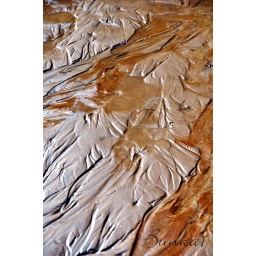
The water running from a small stream created a pattern in the sand as it entered Lake Michigan.